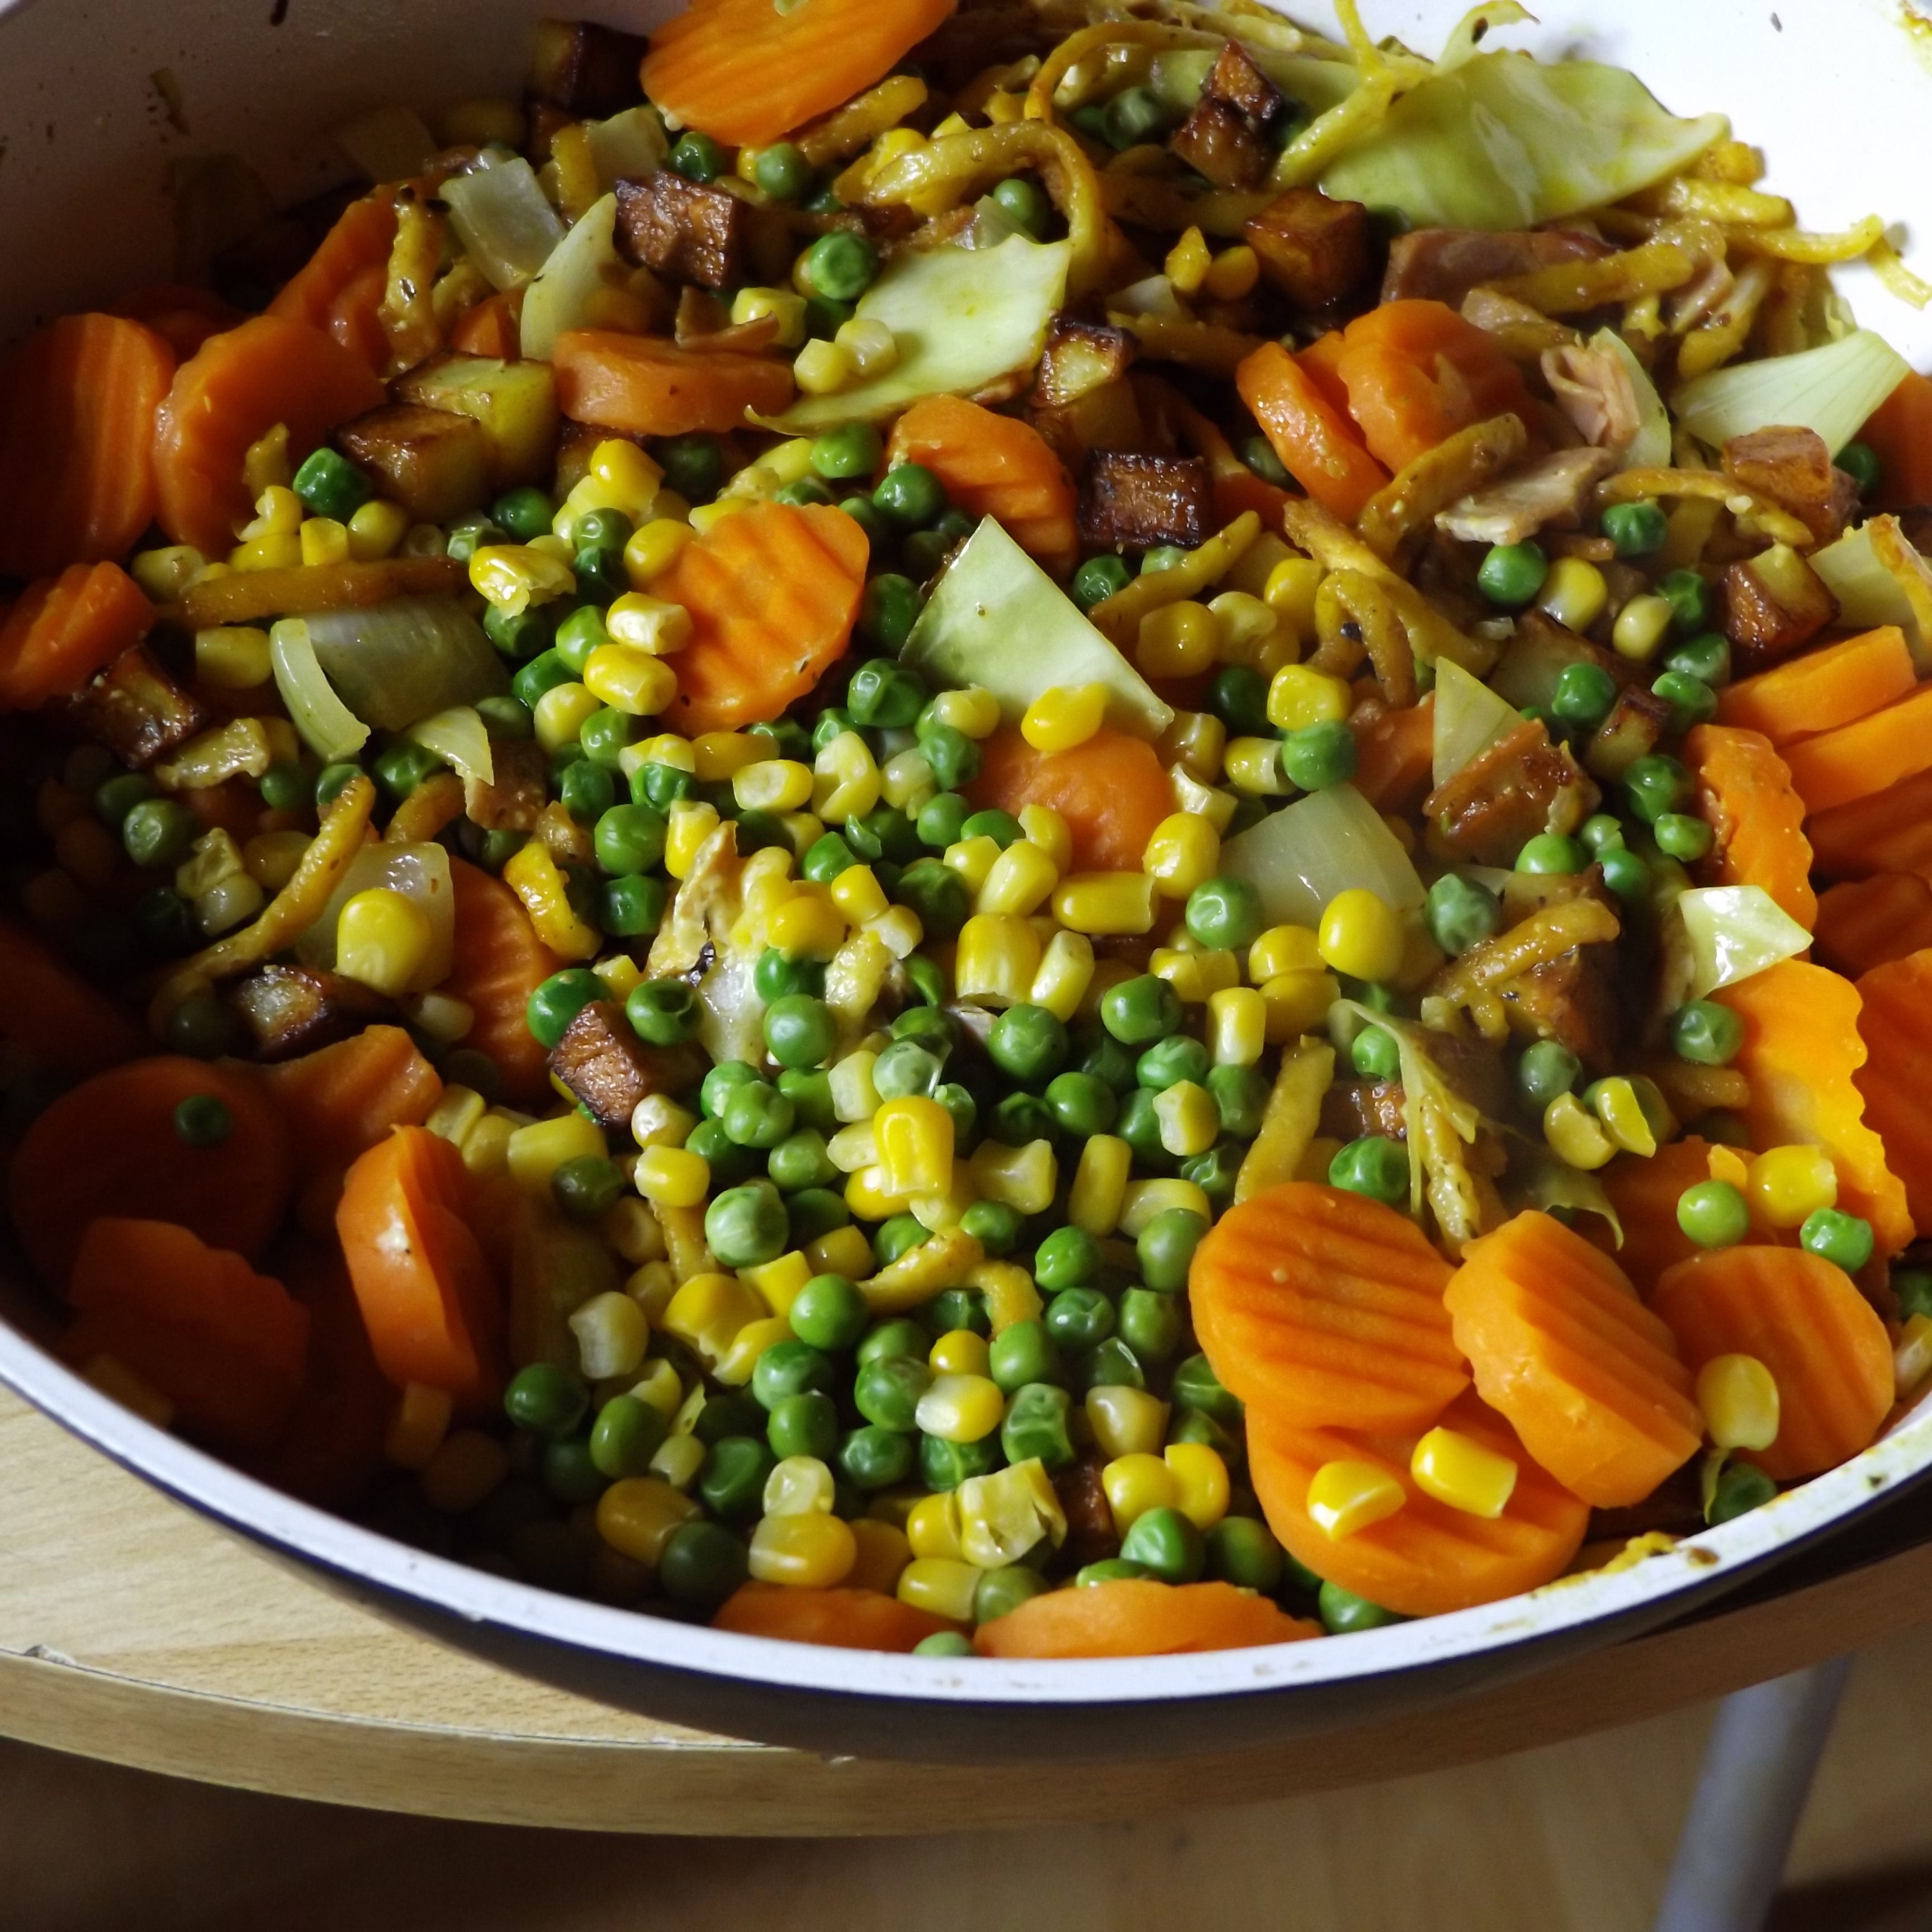
plant, fruit, dish, meal, food, produce, vegetable, asia, eat, lunch, cuisine, delicious, pan, fry up, vegetables, tasty, vegetarian food, substantial, peas, carrots, flowering plant, land plant